Chaumercenne

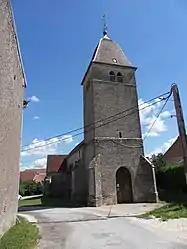
The church in Chaumercenne

Chaumercenne is a commune in the Haute-Saône department in the region of Bourgogne-Franche-Comté in eastern France.